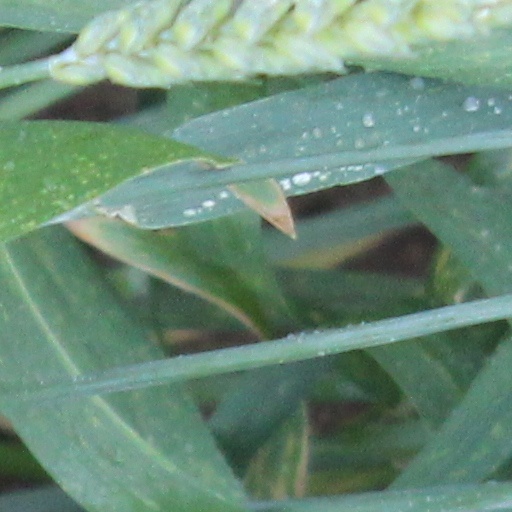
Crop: wheat